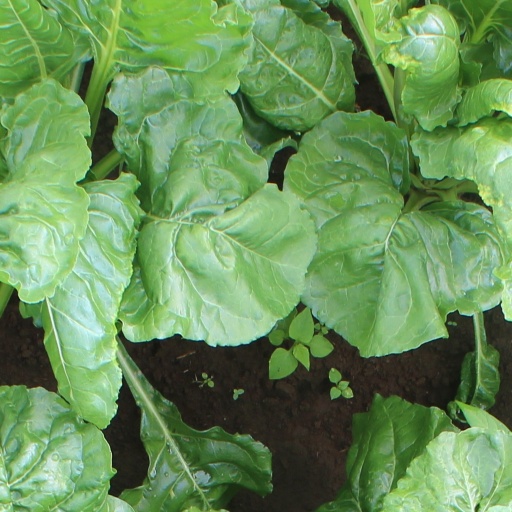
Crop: sugar beet